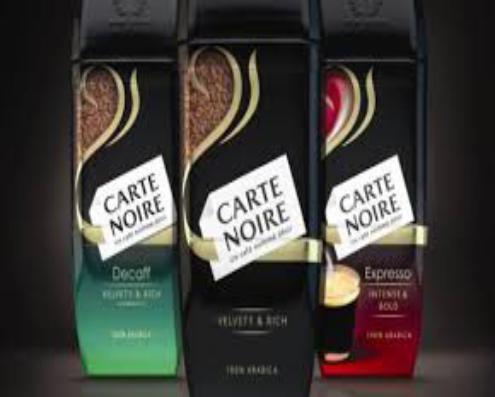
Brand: Carte Noire
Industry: Food